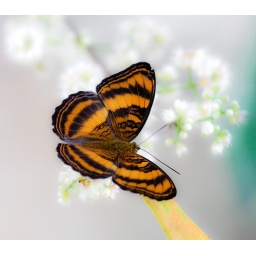
there was a lot of butterflies around the house that day... this brown n black was one...